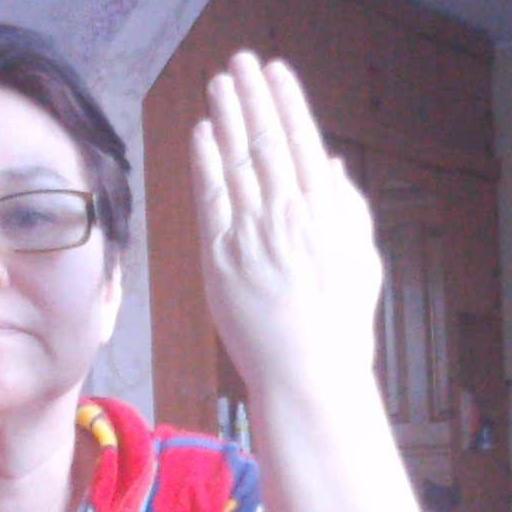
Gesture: stop_inverted